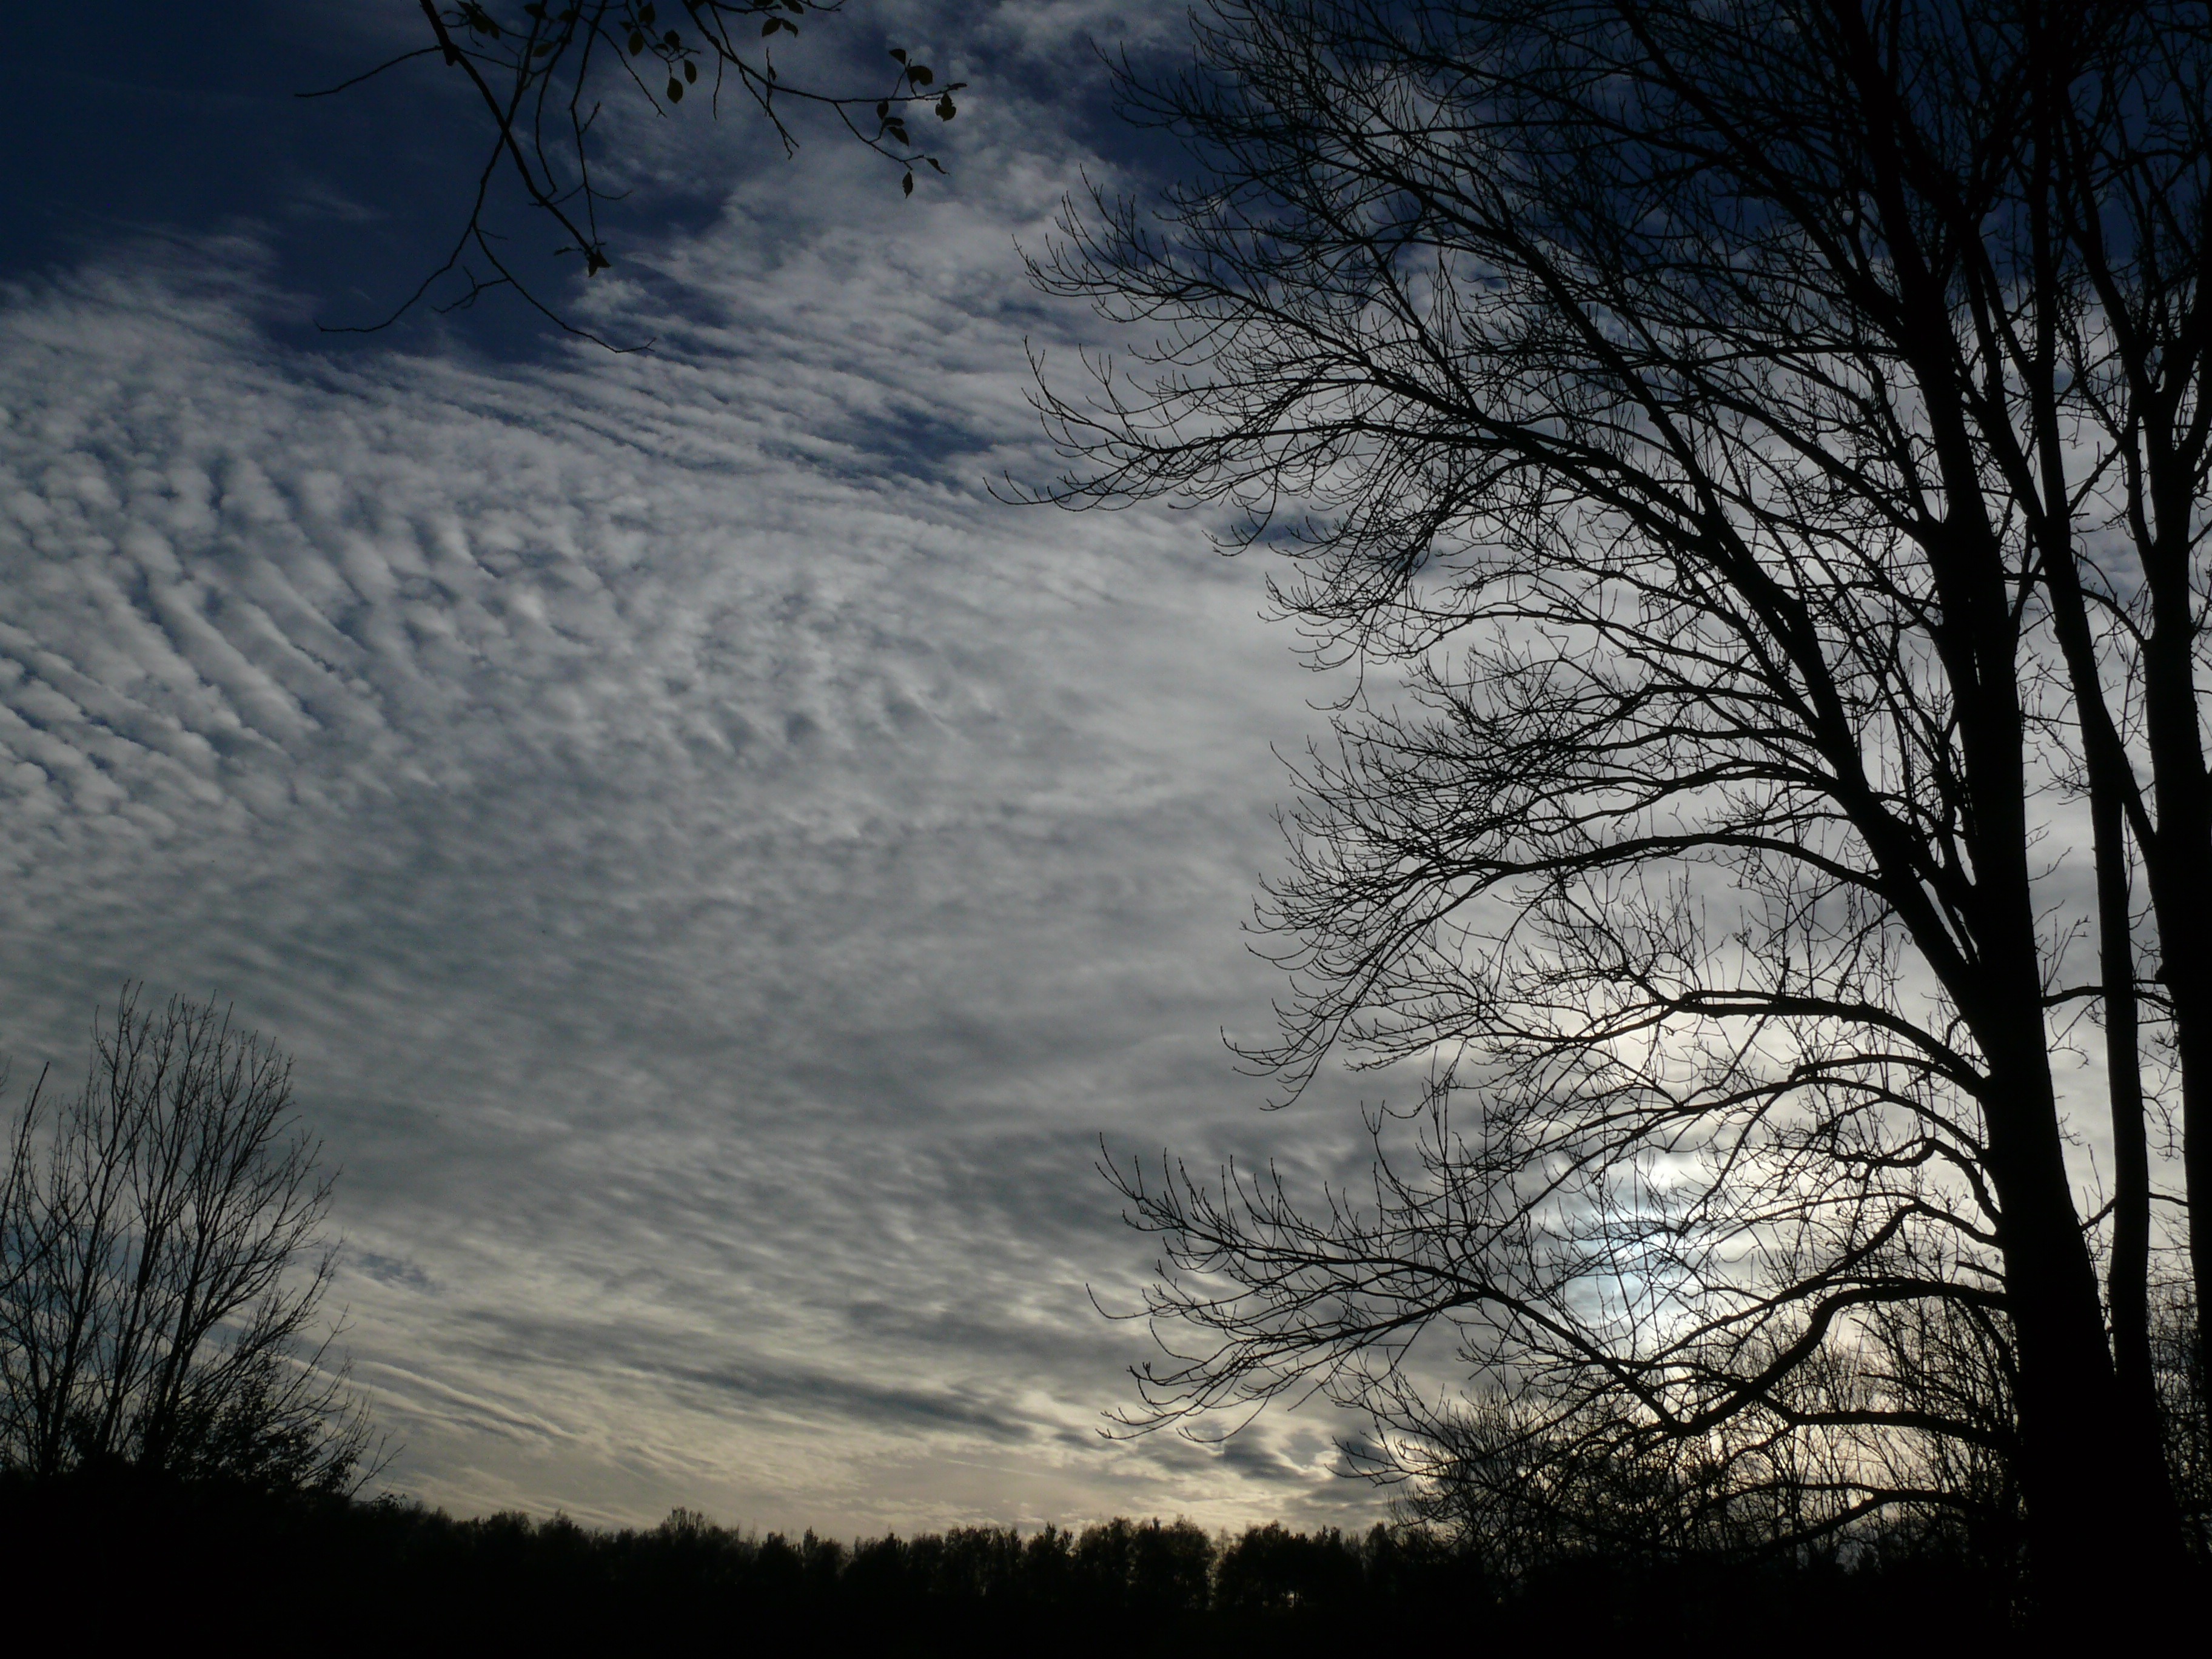
tree, nature, branch, winter, cloud, plant, sky, sunrise, sunset, mist, sunlight, morning, dawn, atmosphere, dusk, evening, weather, darkness, clouds, back light, cloud formation, atmospheric phenomenon, woody plant